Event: Nepal Earthquake
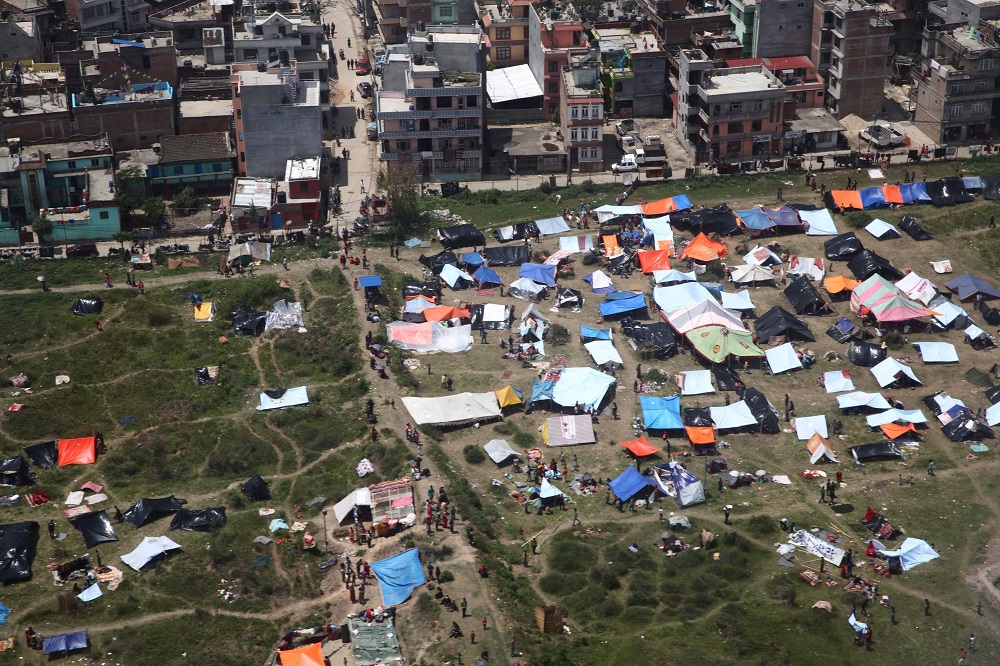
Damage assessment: no_damage